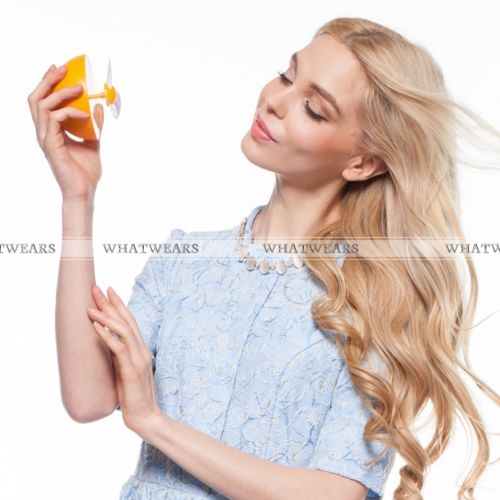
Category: fan